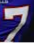
Number: 7